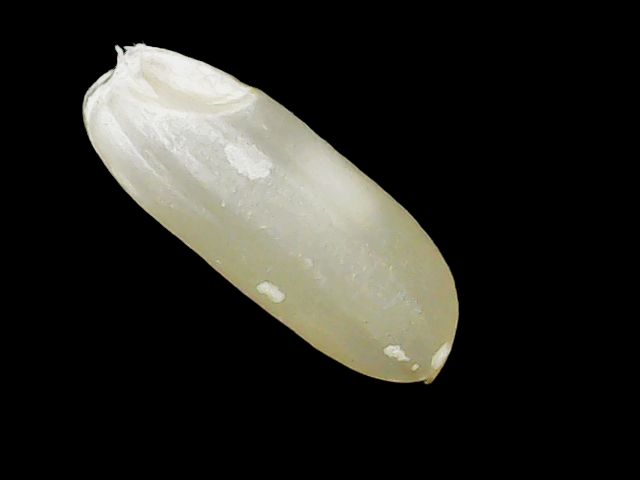
Rice variety: Binadhan23